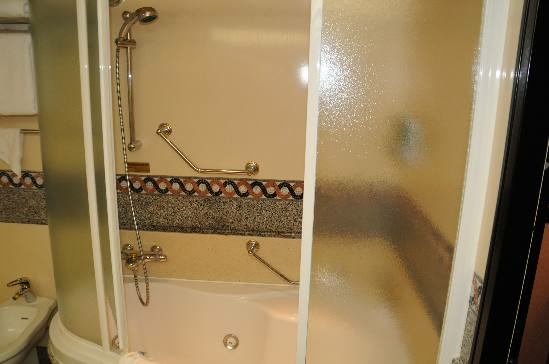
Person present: No